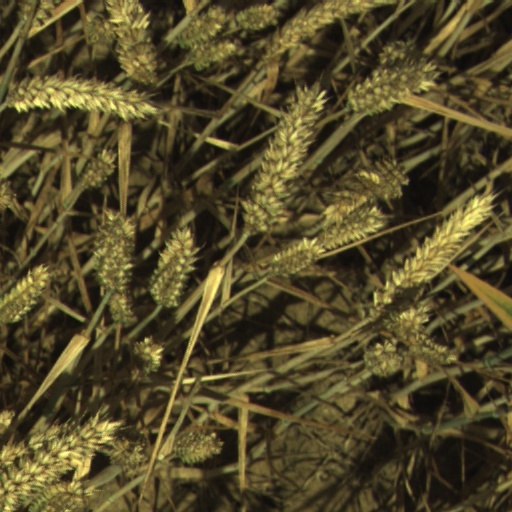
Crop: wheat